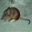
Label: shrew